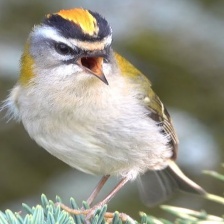
Species: COMMON FIRECREST
Scientific name: REGULUS IGNICAPILLA